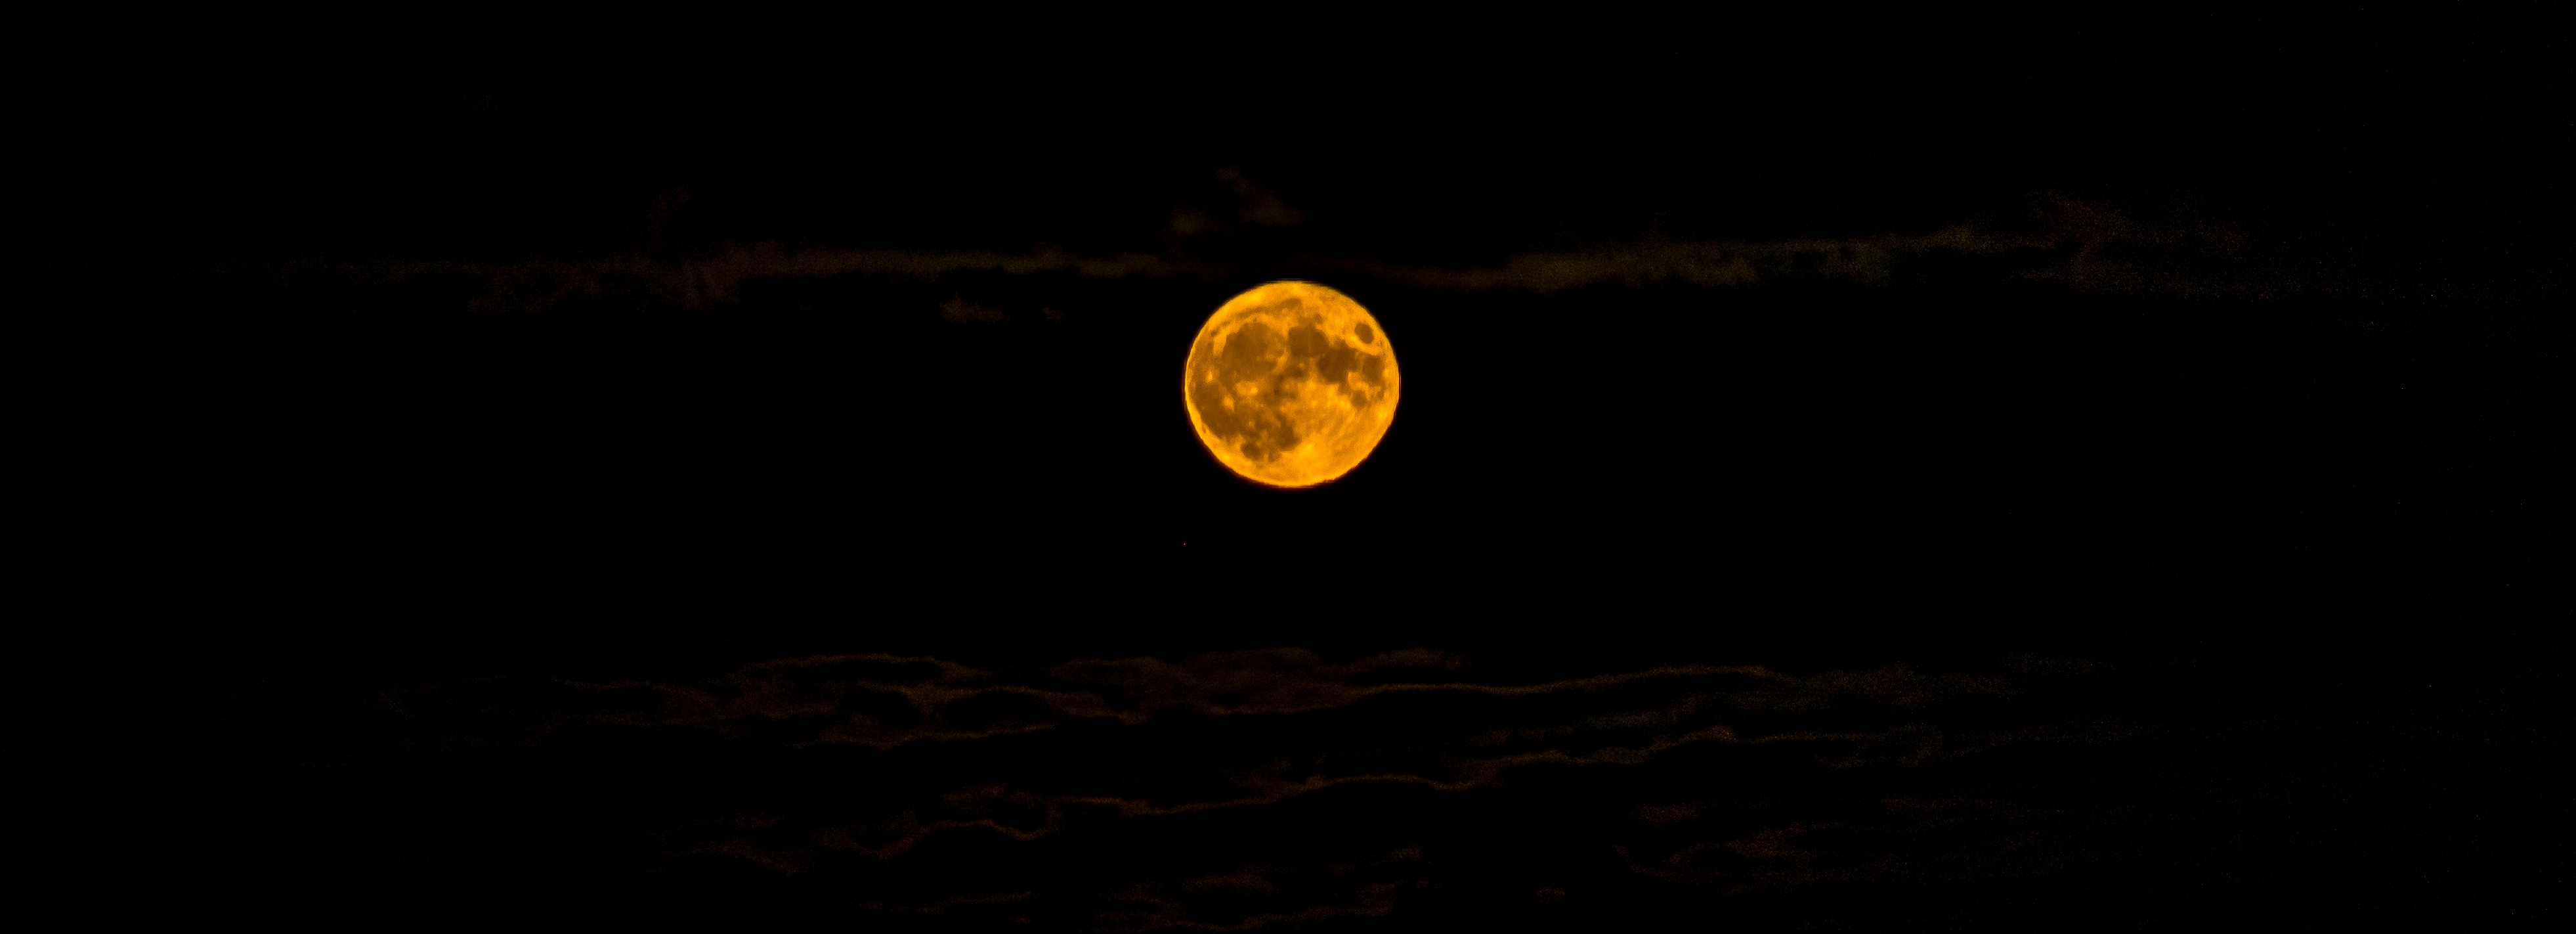
night, atmosphere, darkness, moon, full moon, moonlight, circle, midnight, crescent, astronomical object, celestial event